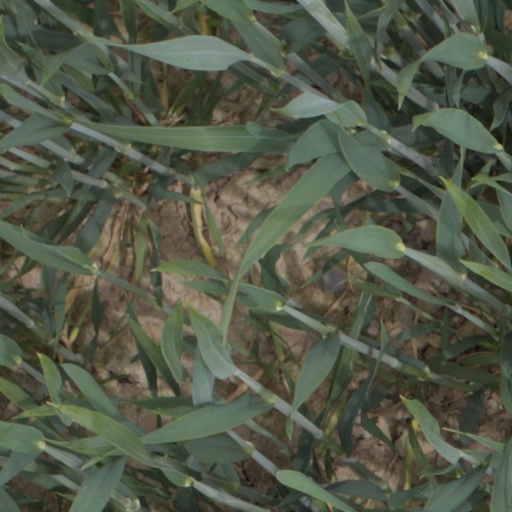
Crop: wheat